Croatian literature

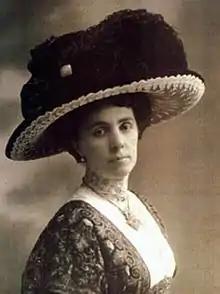
Ivana Brlić-Mažuranić

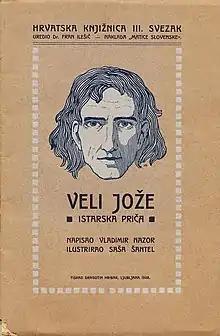
Veli Jože, firs-edition cover. The story of Veli Jože is one of Nazor's best-known works

Around the same time, Vladimir Nazor began his career and became one of the most versatile and prolific authors of the modern age ("Slavenske legende", Slavic Legends, 1900). His writing is modernist, though based on a realist tradition. Some of the most outstanding narrative prose was written by Dinko Šimunović, whose novels described life in the rural hinterland of Dalmatia.